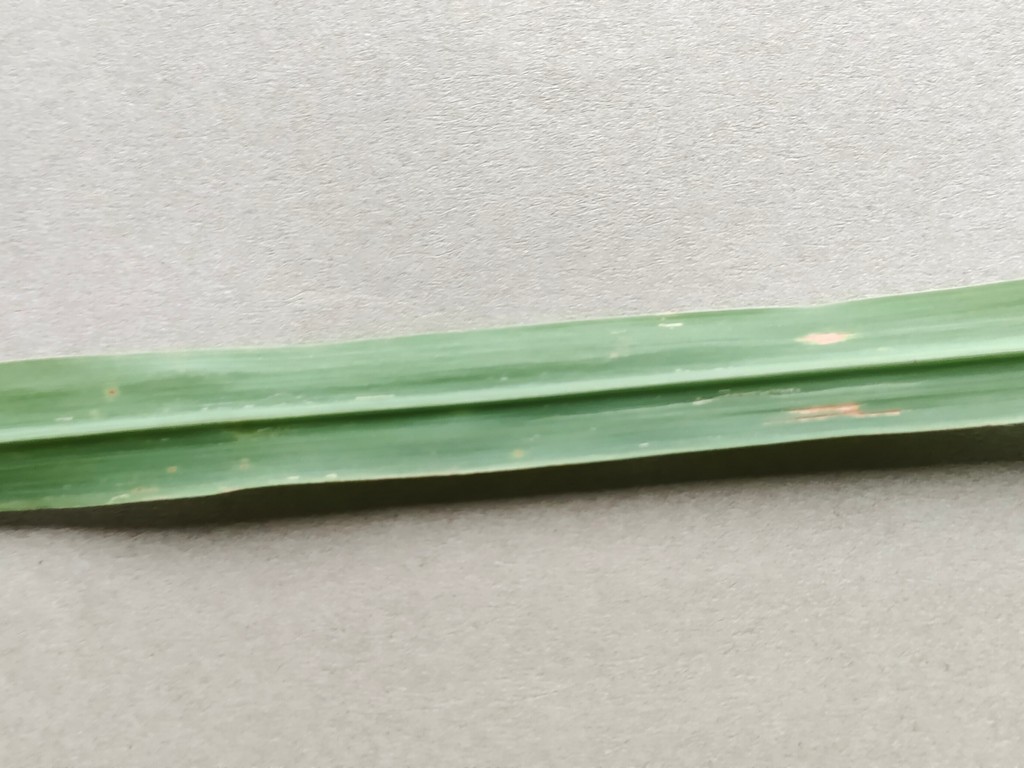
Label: Unhealthy